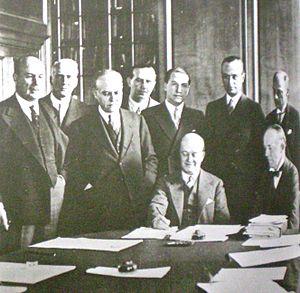
Le pacte Roca-Runciman est un accord commercial conclu le 1ᵉʳ mai 1933 entre la République argentine et le Royaume-Uni, signé par le vice-président argentin Julio Argentino Pascual Roca et le chargé d’affaires britannique Walter Runciman, à l’effet d’éviter à l’Argentine les conséquences d’une politique protectionniste britannique dirigée contre la viande bovine argentine et favorable aux pays du Commonwealth ; le maintien à un niveau minimum des importations de viande argentine concédé par la Grande-Bretagne avait pour contrepartie un abaissement des droits de douane pour les produits en provenance du Royaume-Uni, un quasi-monopole britannique sur les moyens de transports et sur les installations frigorifiques en territoire argentin, et une prise de contrôle subreptice par la Grande-Bretagne de la banque centrale d'Argentine. Ce traité, qui consacrait aux yeux des milieux nationalistes la soumission de l’Argentine à l’Empire britannique, fut âprement débattu au parlement de Buenos Aires.
Il est d’usage en Argentine de désigner par Décennie infâme la période de l’histoire politique de ce pays s'étendant du 6 septembre 1930, date du coup d’État civico-militaire qui renversa le président Hipólito Yrigoyen, jusqu’au 4 juin 1943, date du coup d’État militaire qui destitua le président en exercice Ramón Castillo. Le terme Décennie infâme, qui fut forgé et appliqué à cette période par l’historien autodidacte péroniste ultra-nationaliste José Luis Torres, s’explique par la pratique systématique de la fraude électorale, appelée fraude patriotique, par la persécution des opposants politiques, et par de nombreux cas de corruption qui scandalisèrent l’opinion publique argentine.